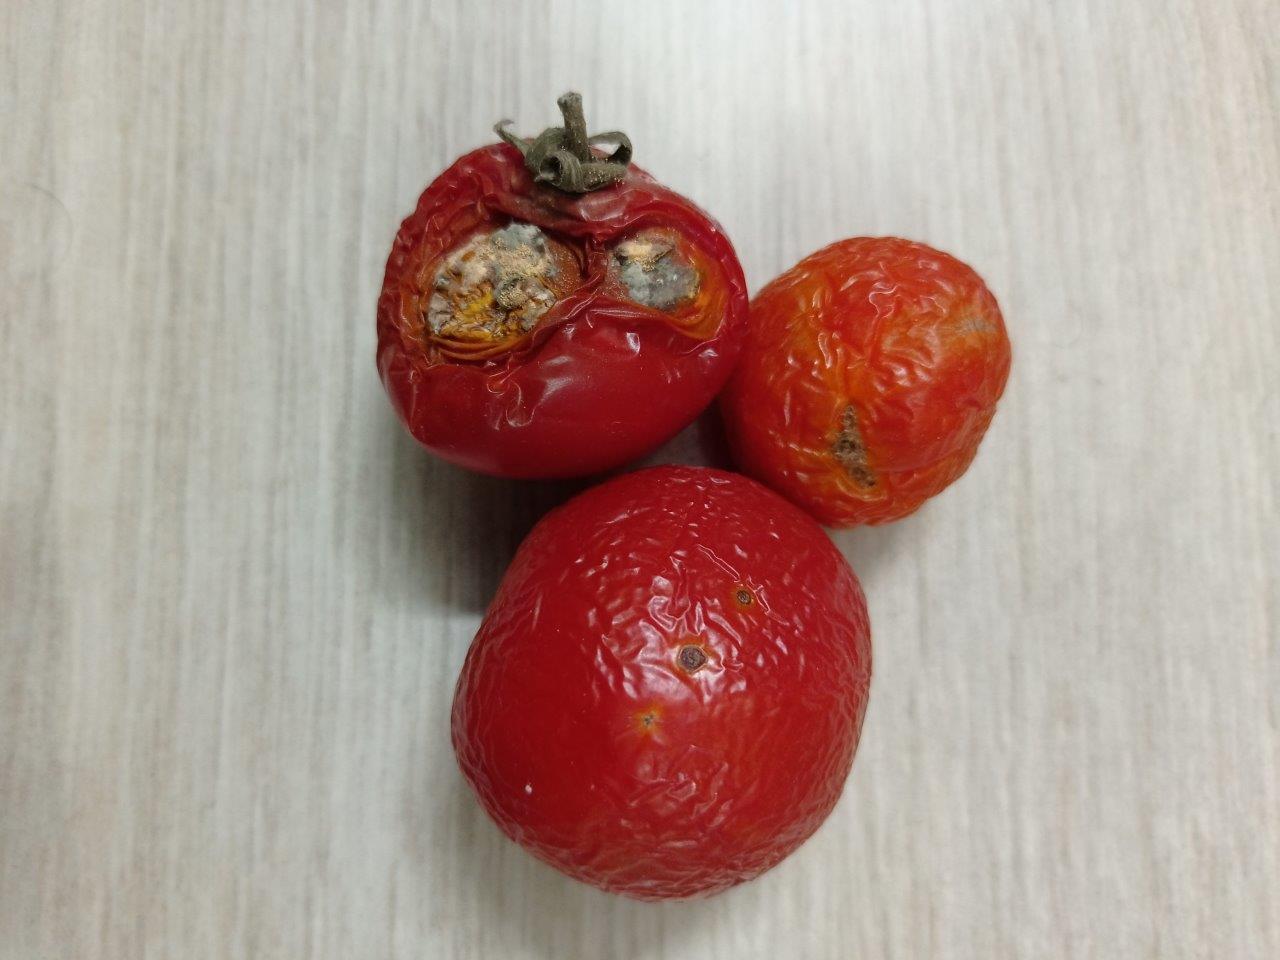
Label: Rotten